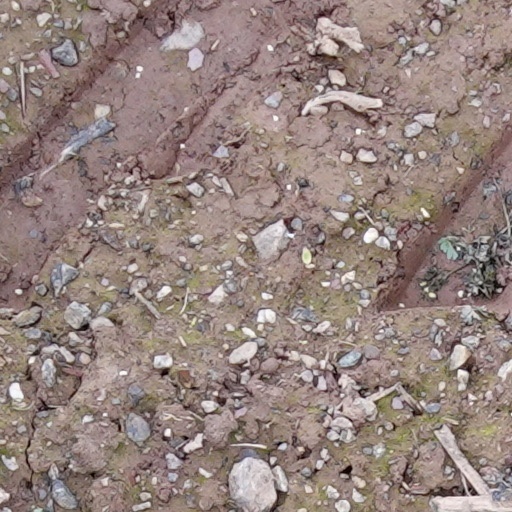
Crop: wheat